Times Square Tower

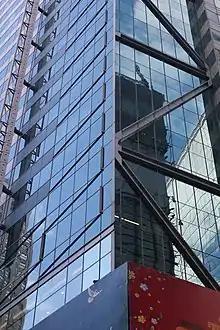
Detail of facade showing the intersection of diagonal beams on the north side

The building's steel weighs on average. The building contains an exterior-braced structural system on its perimeter. The engineers had initially contemplated using a framed tube structural system, but they dropped this plan since it would have required extremely-closely-spaced columns at the base, which would have prevented the inclusion of storefronts there. The building instead uses an exterior super-bracing system, which consists of diagonal beams apart, spanning multiple stories.